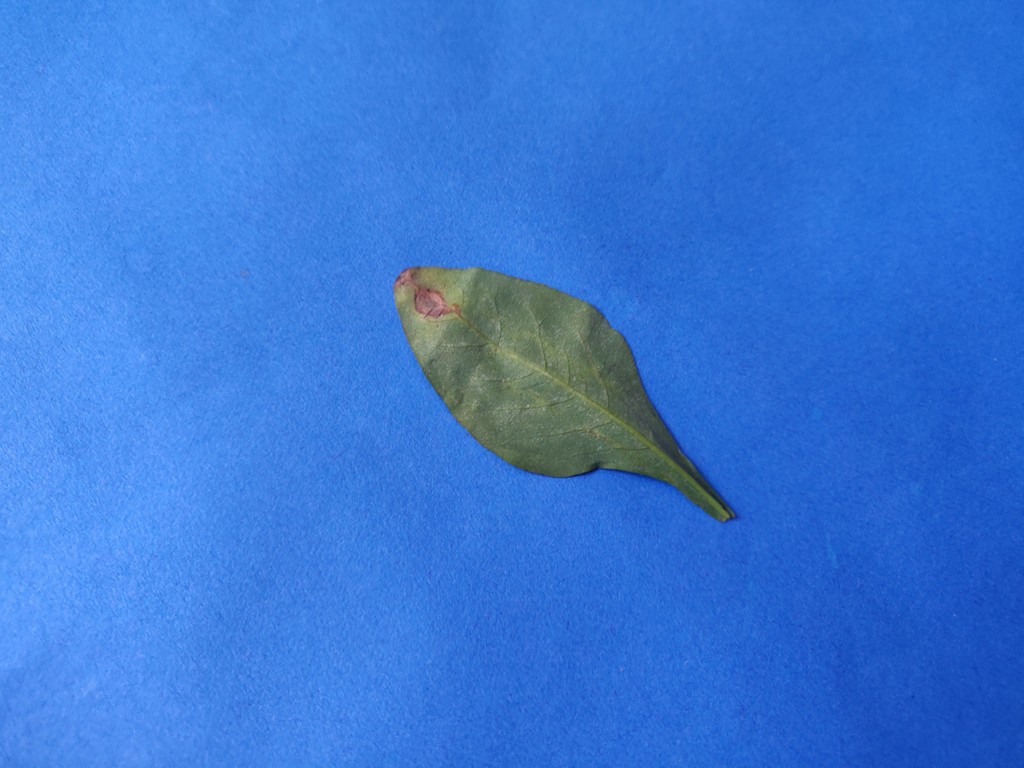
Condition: Unhealthy
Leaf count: single
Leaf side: back